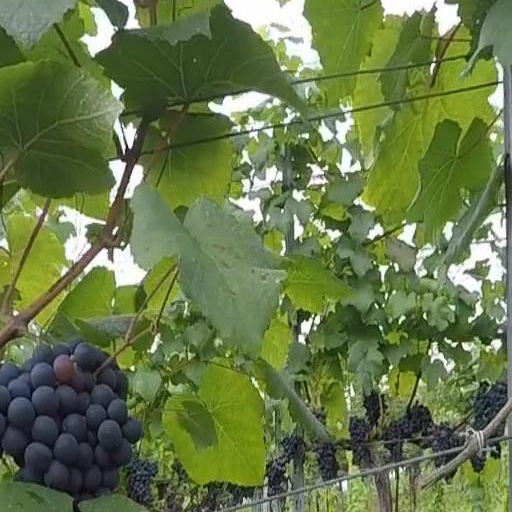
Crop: grape